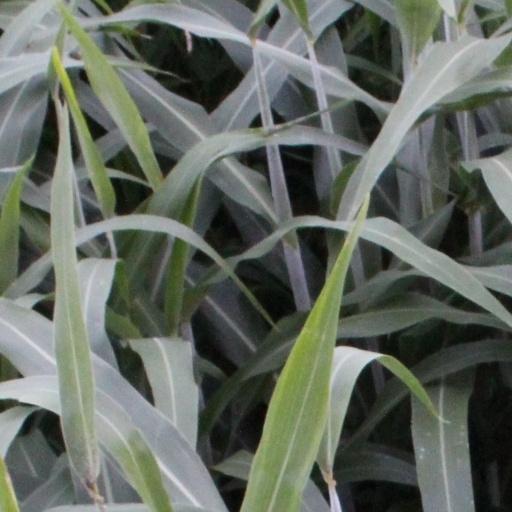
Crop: sorghum